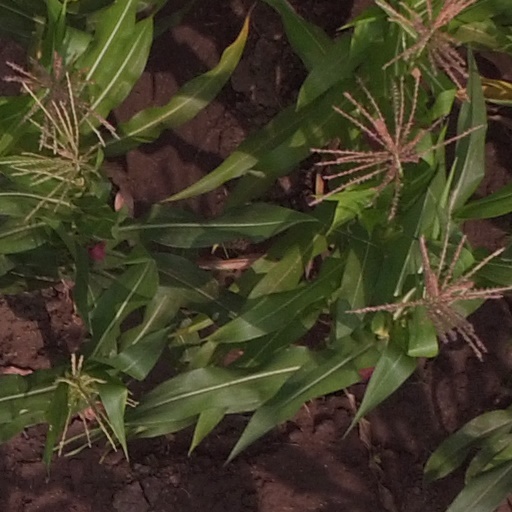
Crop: maize; corn